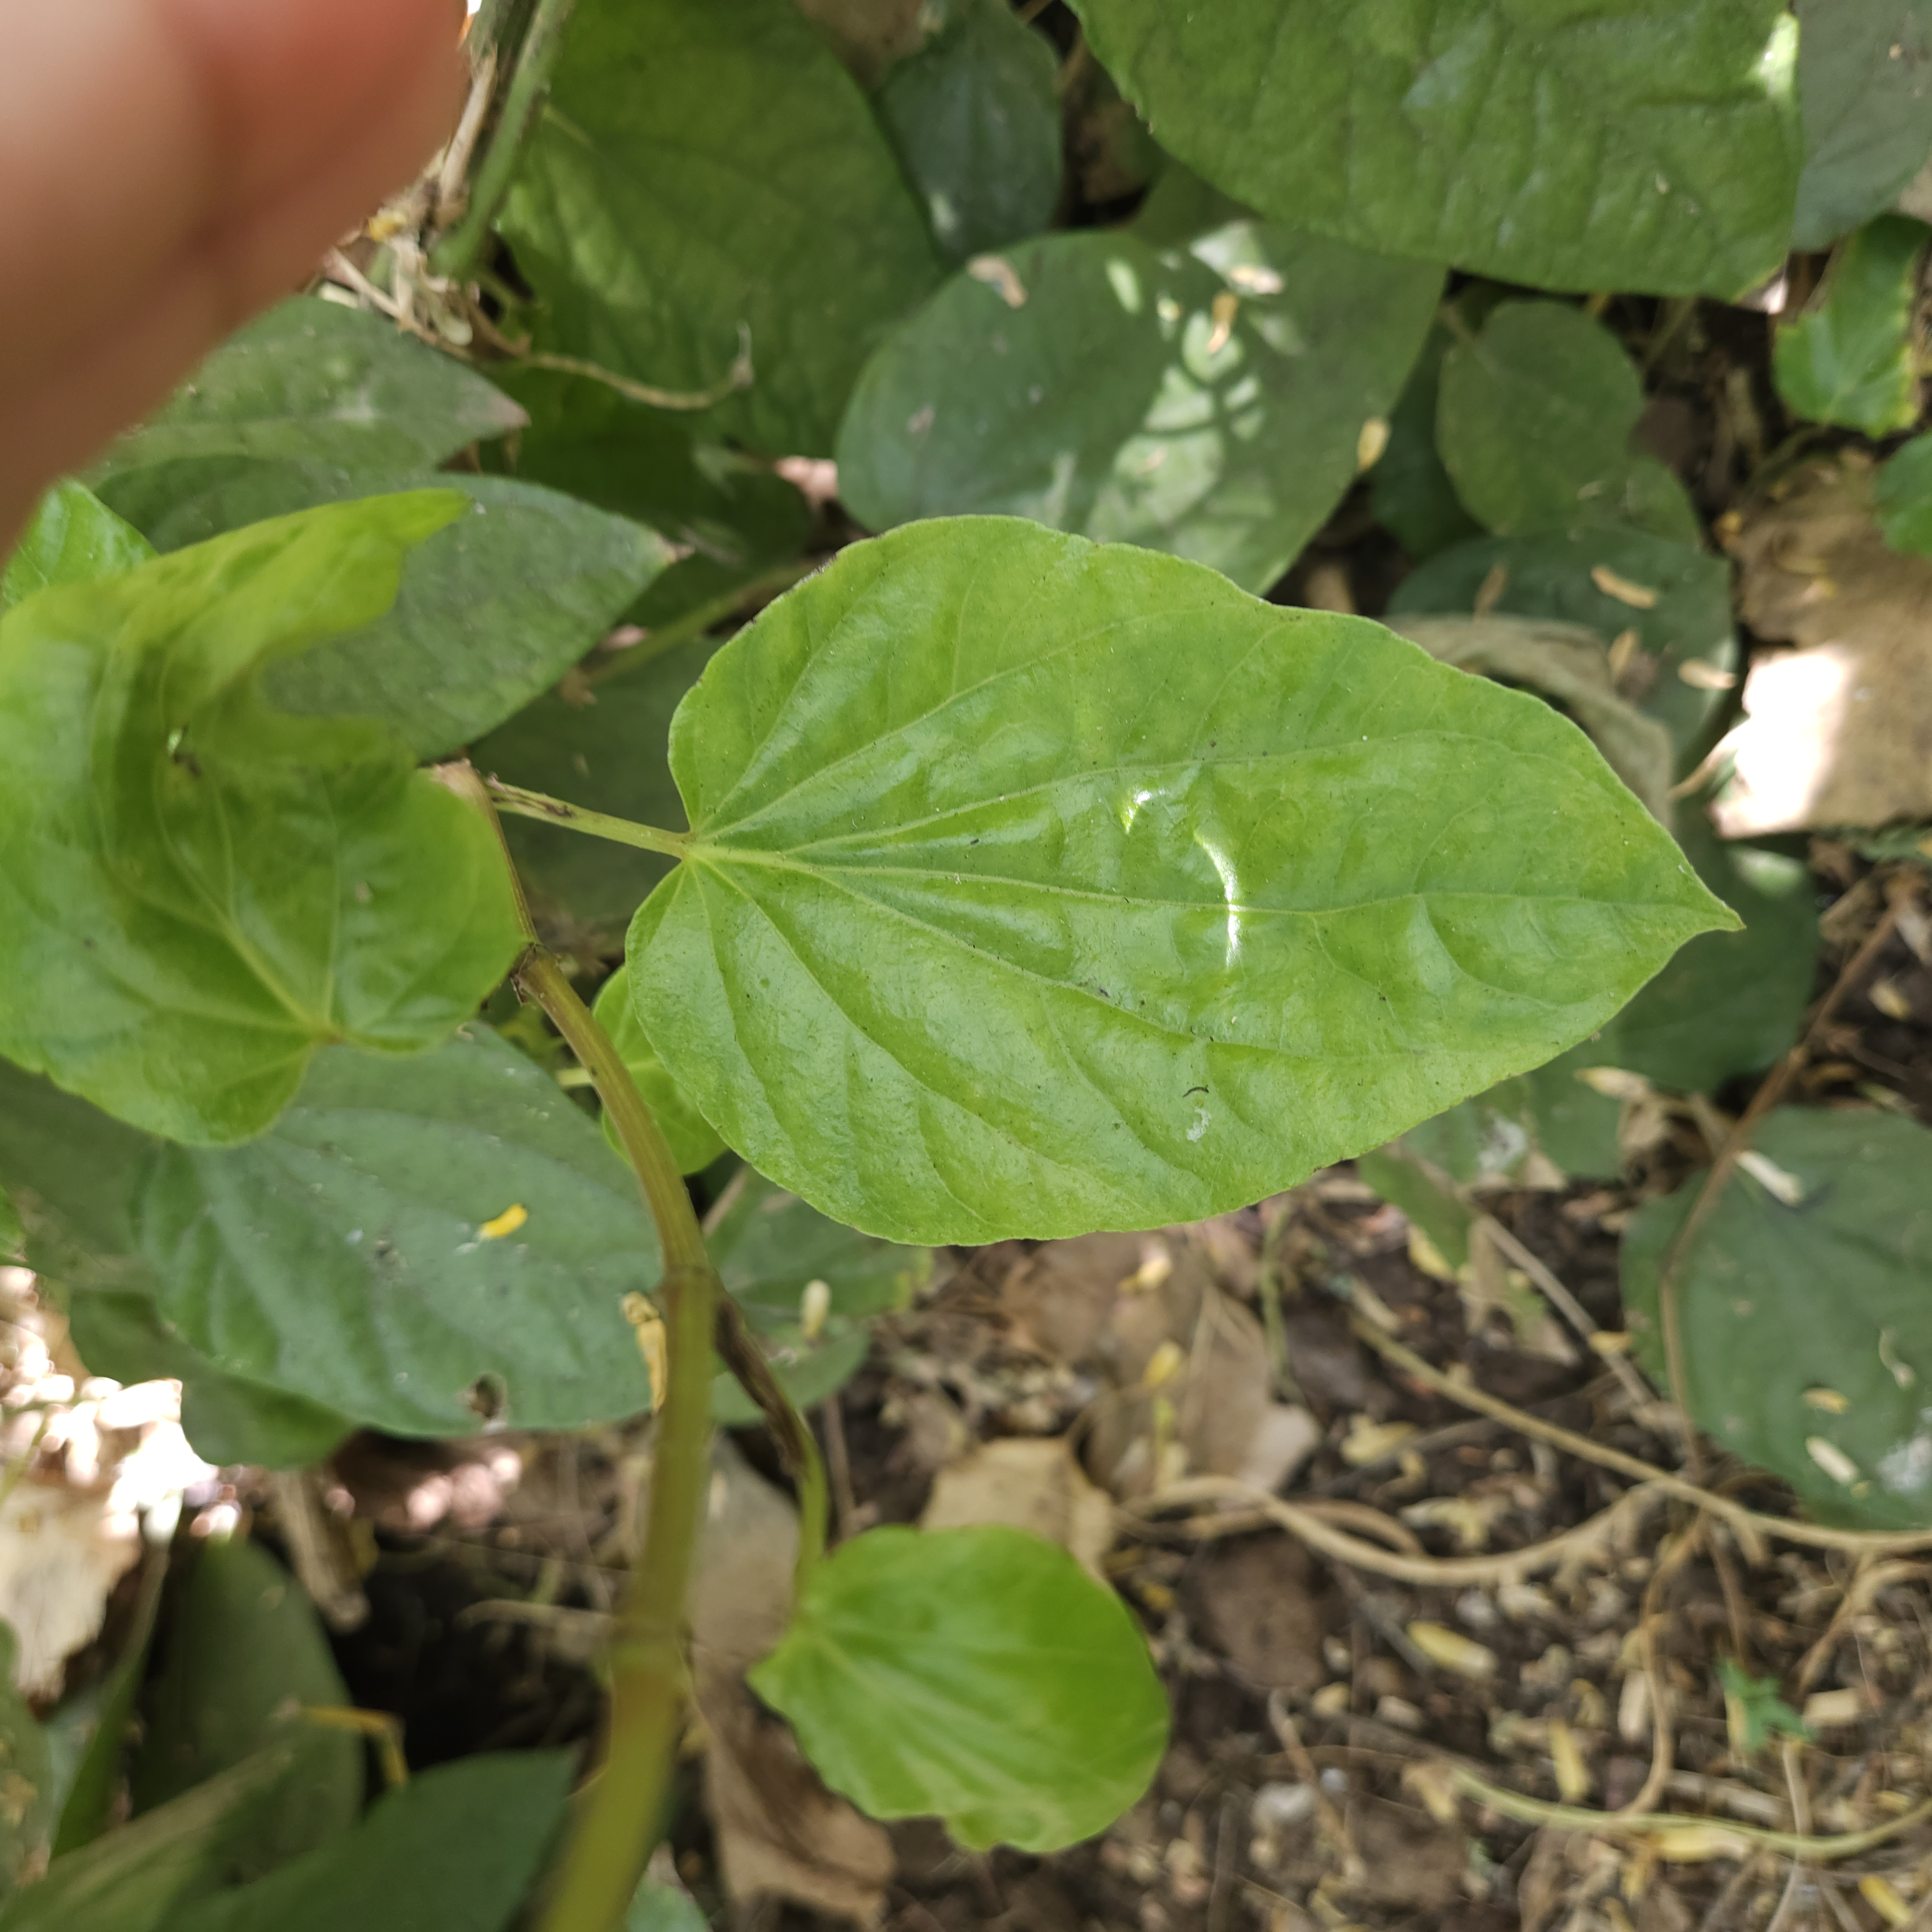
Label: Healthy